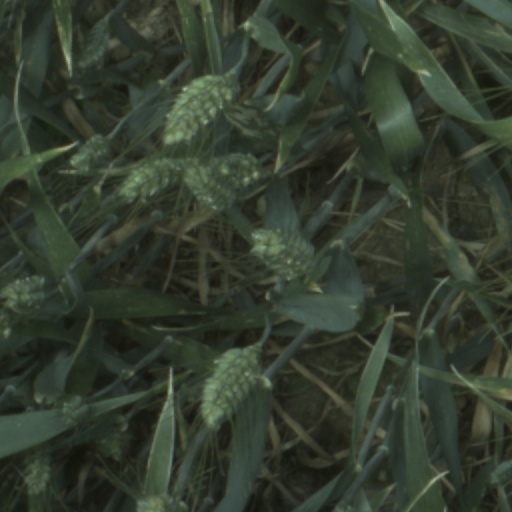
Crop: wheat